Nanjing Metro

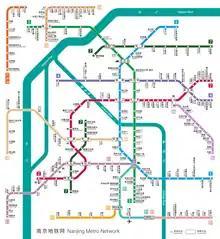
Map of Nanjing Metro

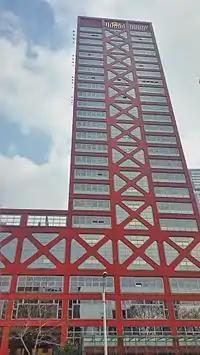
Headquarters for the Nanjing Metro, located on top of exit 3 of the Zhujianglu station.

Line 1 runs mainly in a north–south direction. The line starts at Maigaoqiao in the north, heading southwards to CPU (China Pharmaceutical University). The construction of Line 1 began in the year 2000 and was inaugurated on September 3, 2005, with 16 stations and a length of . On May 28, 2010, Line 1's long south extension entered into operation. Thus, before the transfer of Line 1's Olympic Stadium Branch to Line 10, Line 1 was long with 31 stations. The Olympic Stadium branch line broke away from Line 1 and formed parts of Line 10, when the latter's construction finished and entered operation on July 1, 2014. Currently, Line 1 is long with 27 stations. Line 1's color is light blue.